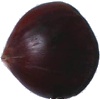
Label: Chestnut 1